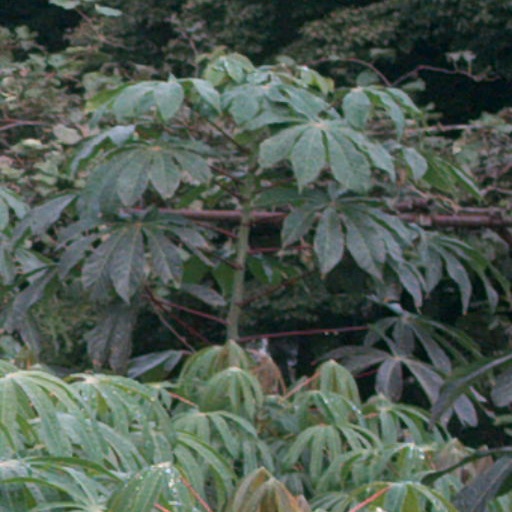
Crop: cassava